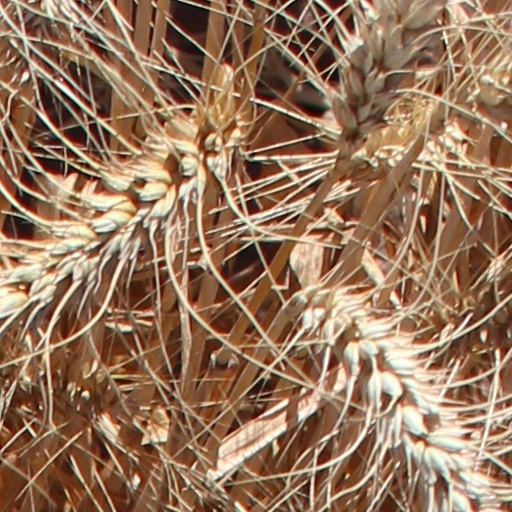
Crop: wheat